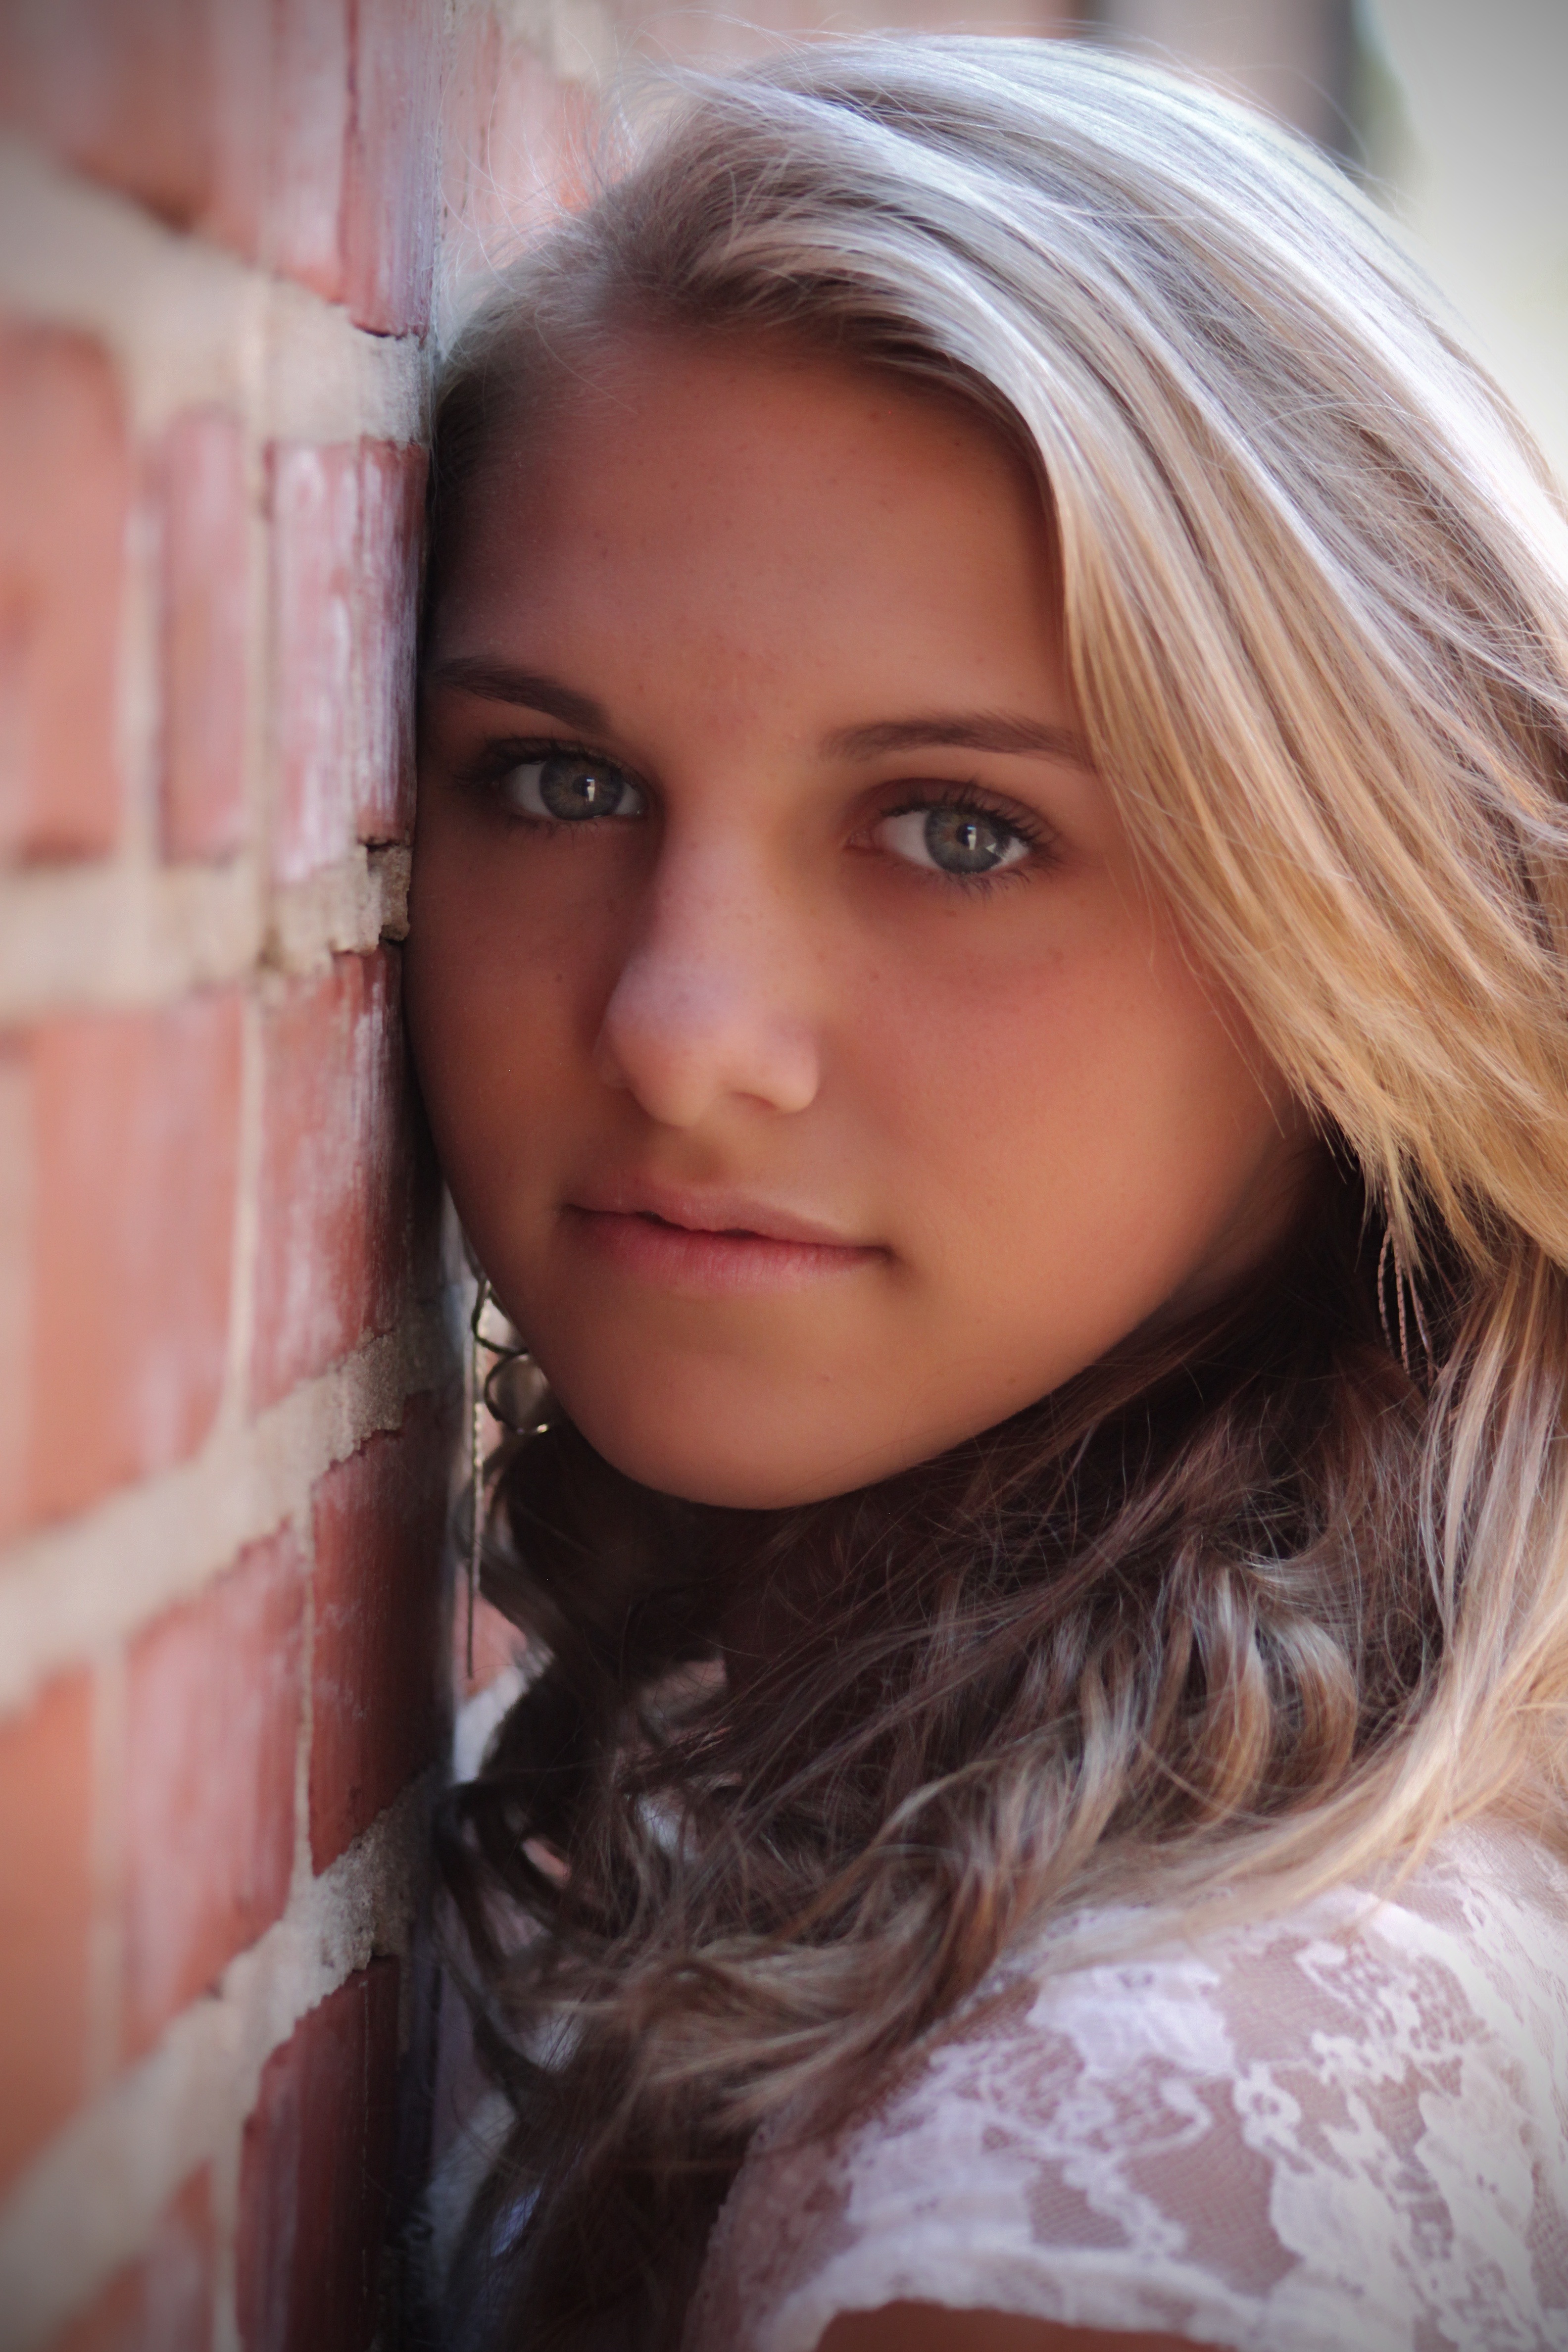
person, girl, woman, hair, photography, female, portrait, model, young, fashion, lady, lip, hairstyle, smile, mouth, long hair, close up, human body, black hair, face, nose, eyes, eye, head, skin, lips, beauty, beautiful, blond, pretty, organ, photo shoot, brown hair, portrait photography, art model